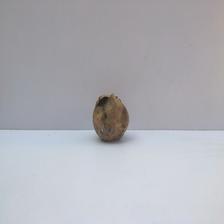
Size: Spoiled